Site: brandenburg
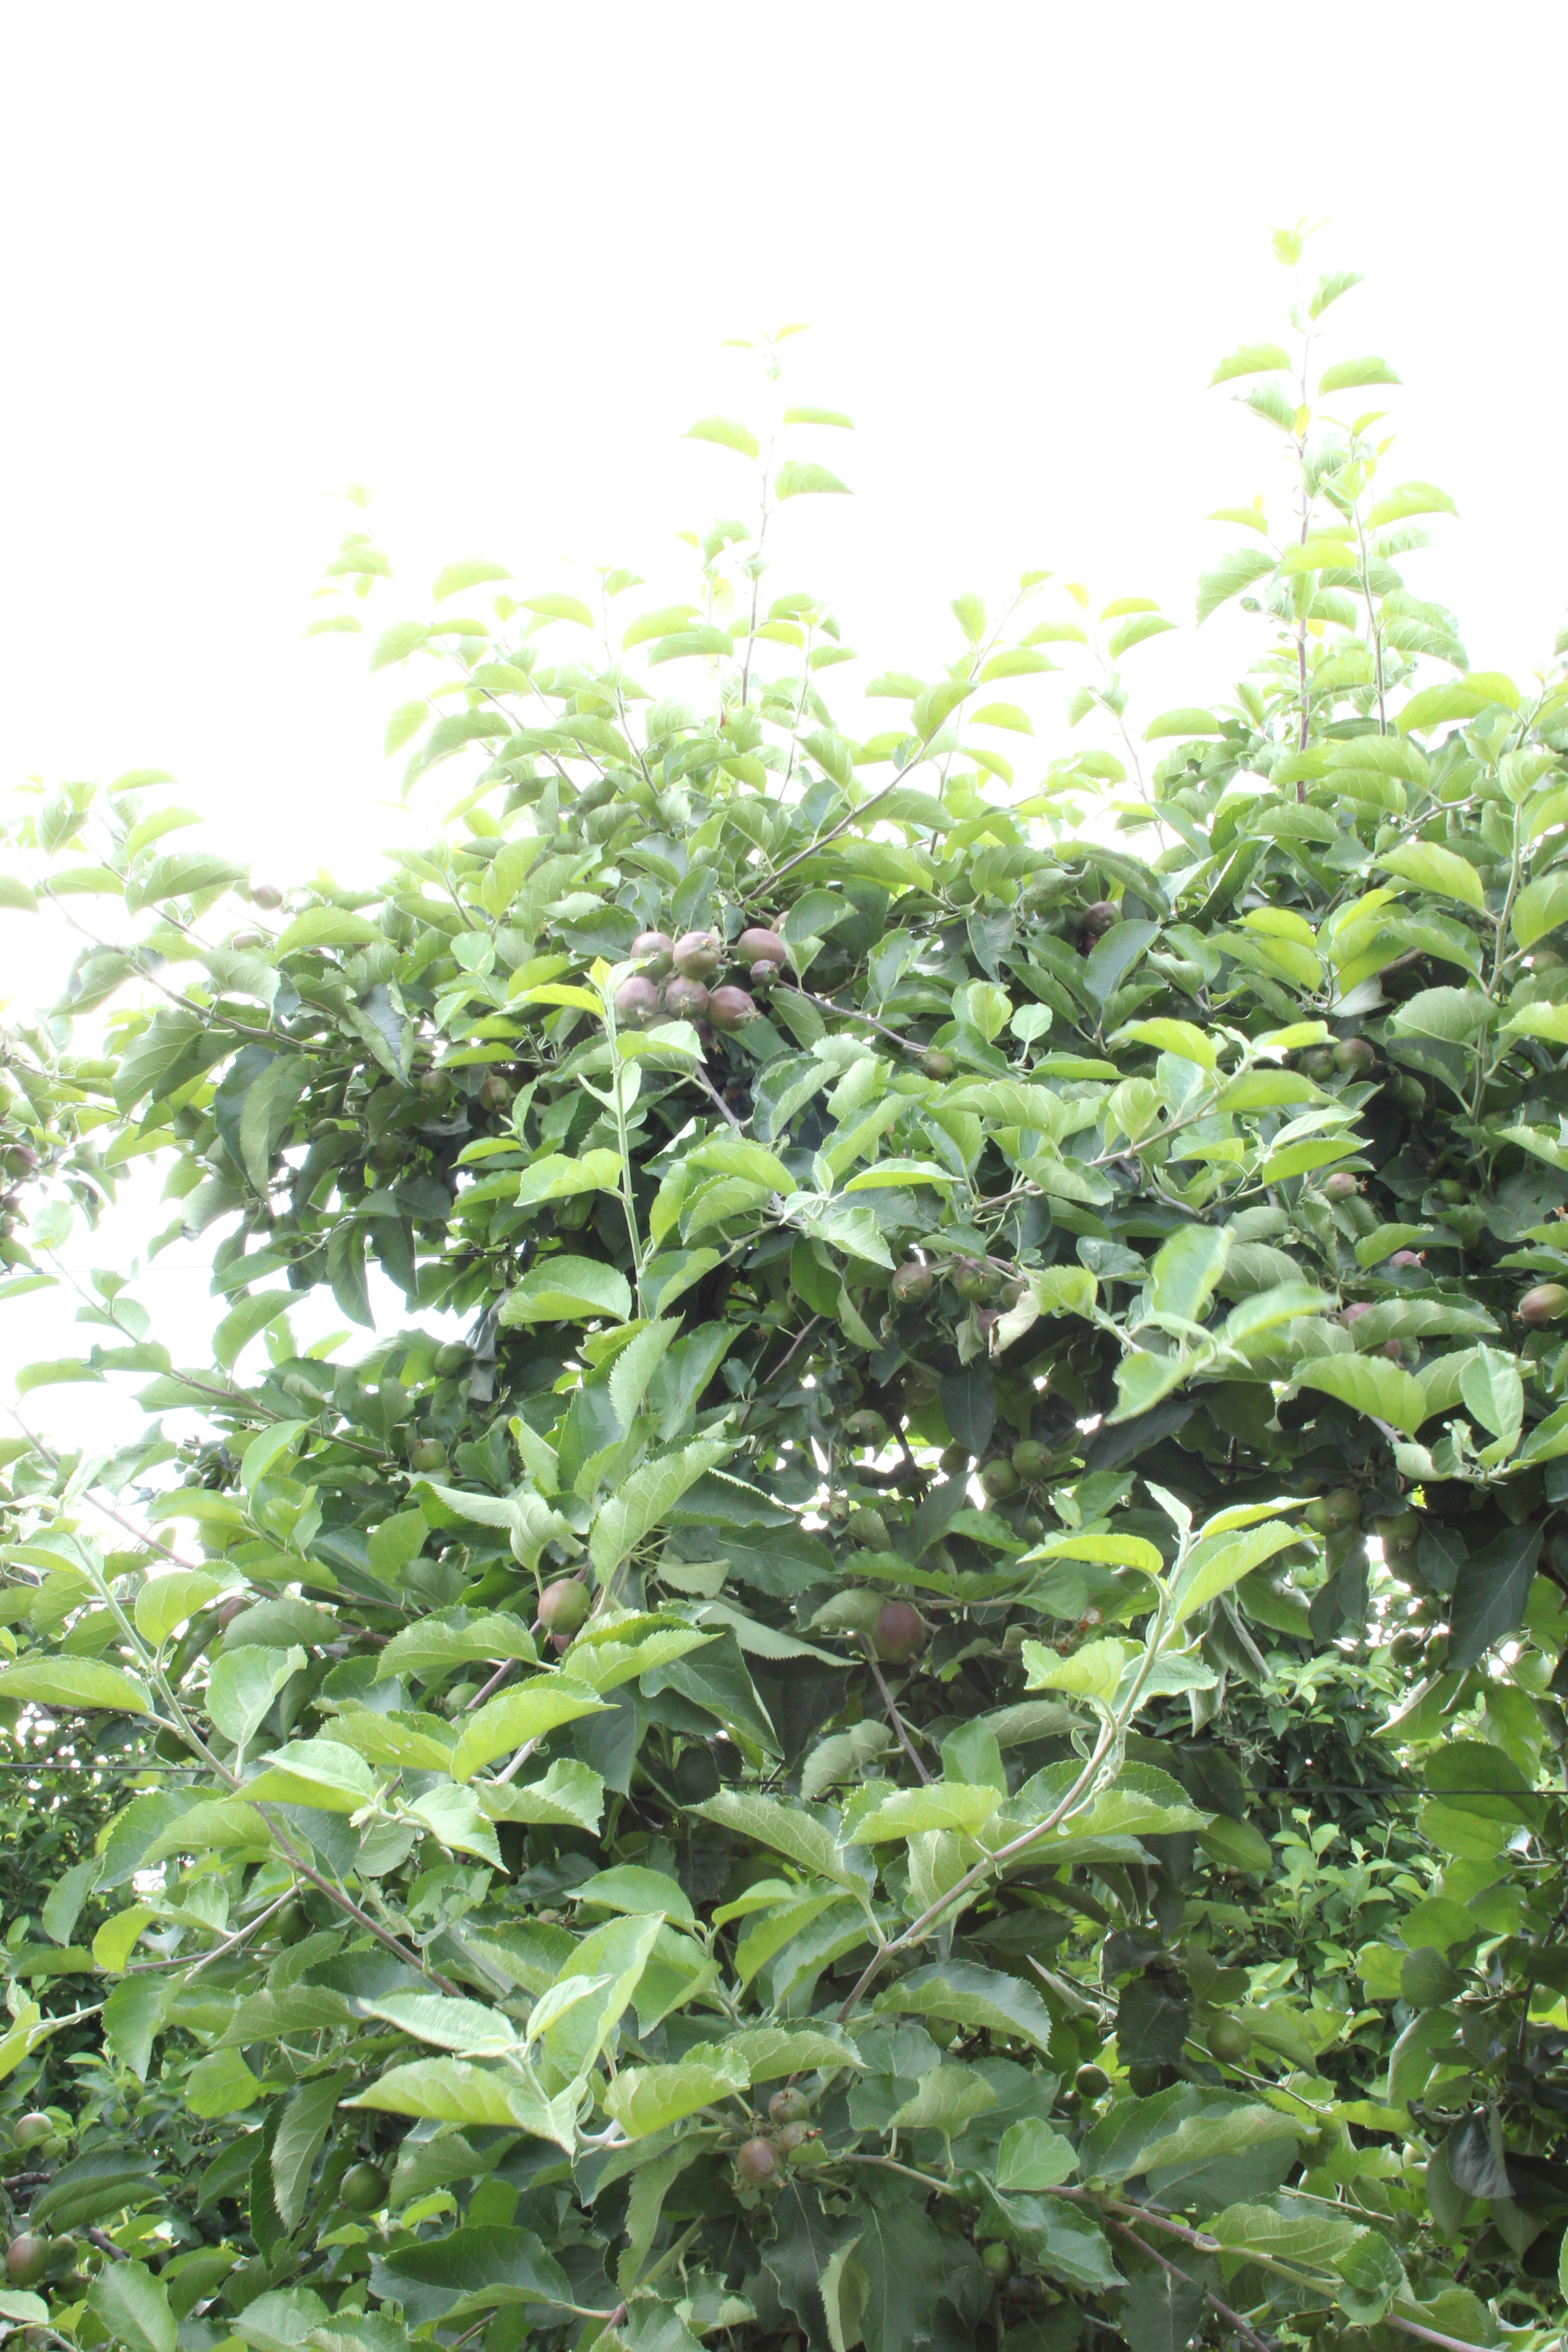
Growth stage (BBCH 73): Development of fruit